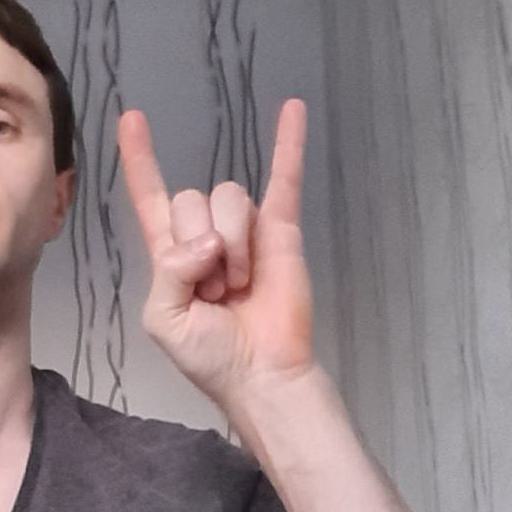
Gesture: rock